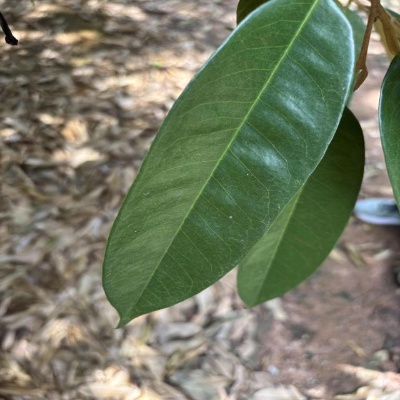
Label: Leaf_Healthy